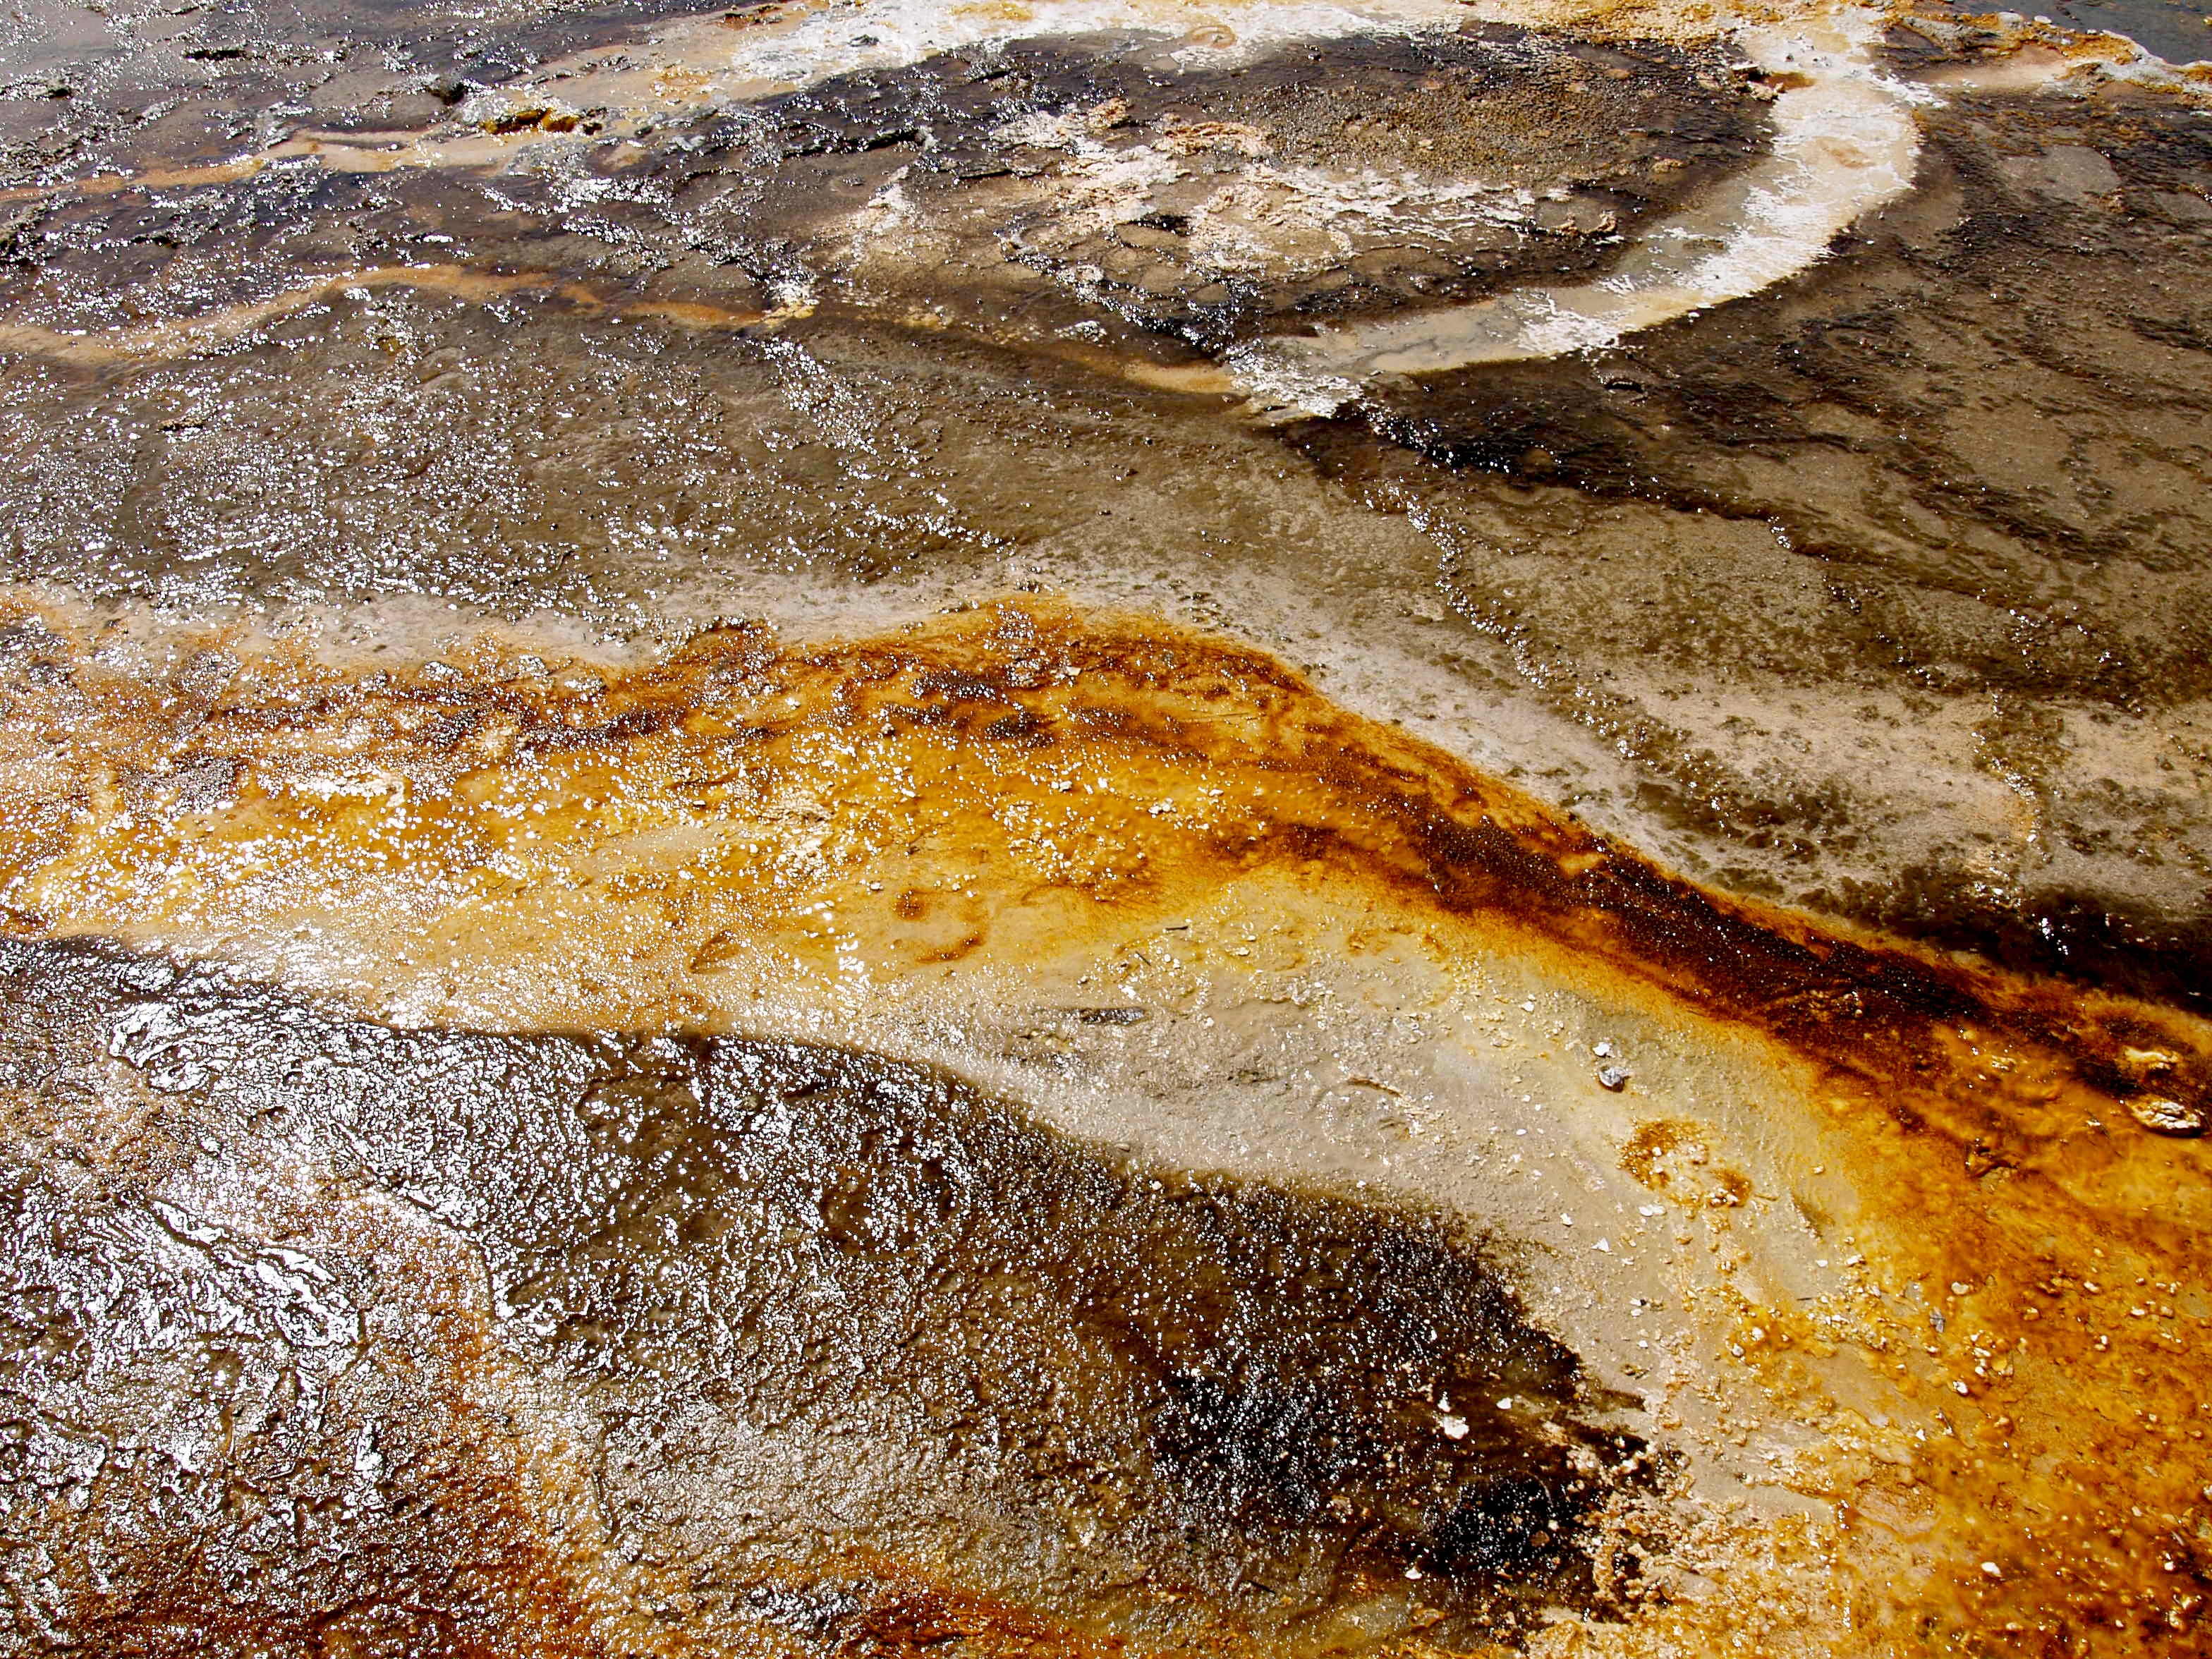
water, nature, rock, formation, dish, shine, usa, colorful, geology, hot, tourist attraction, minerals, wyoming, water feature, shimmer, volcanic, yellowstone national park